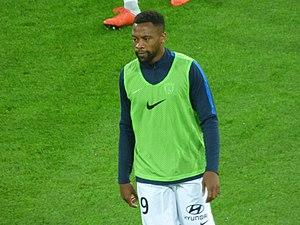
Ousmane Kanté avant le match Lens / Paris, comptant pour la neuvième journée du championnat de France de football de Ligue 2, le 28 septembre 2018.